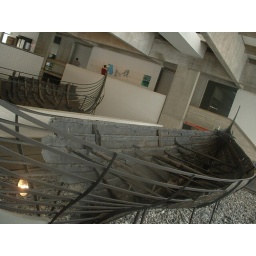
one of the shells of ships at the viking ship museum in roskilde, denmark